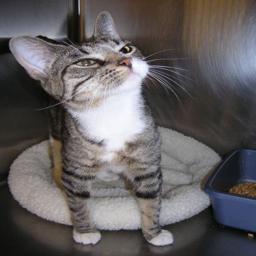
Animal: cats